Tytus Czyżewski

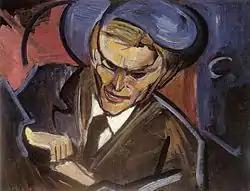
Portrait of Tytus Czyżewski by Leon Chwistek, 1920

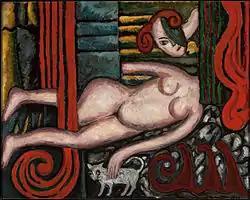
Tytus Czyżewski, "Nude with Cat", 1920, National Museum in Warsaw

Tytus Czyżewski (28 December 1880 in Przyszowa – 5 May 1945 in Kraków) was a Polish painter, art theoretician, Futurist poet, playwright, member of the Polish Formists and a Colorist.